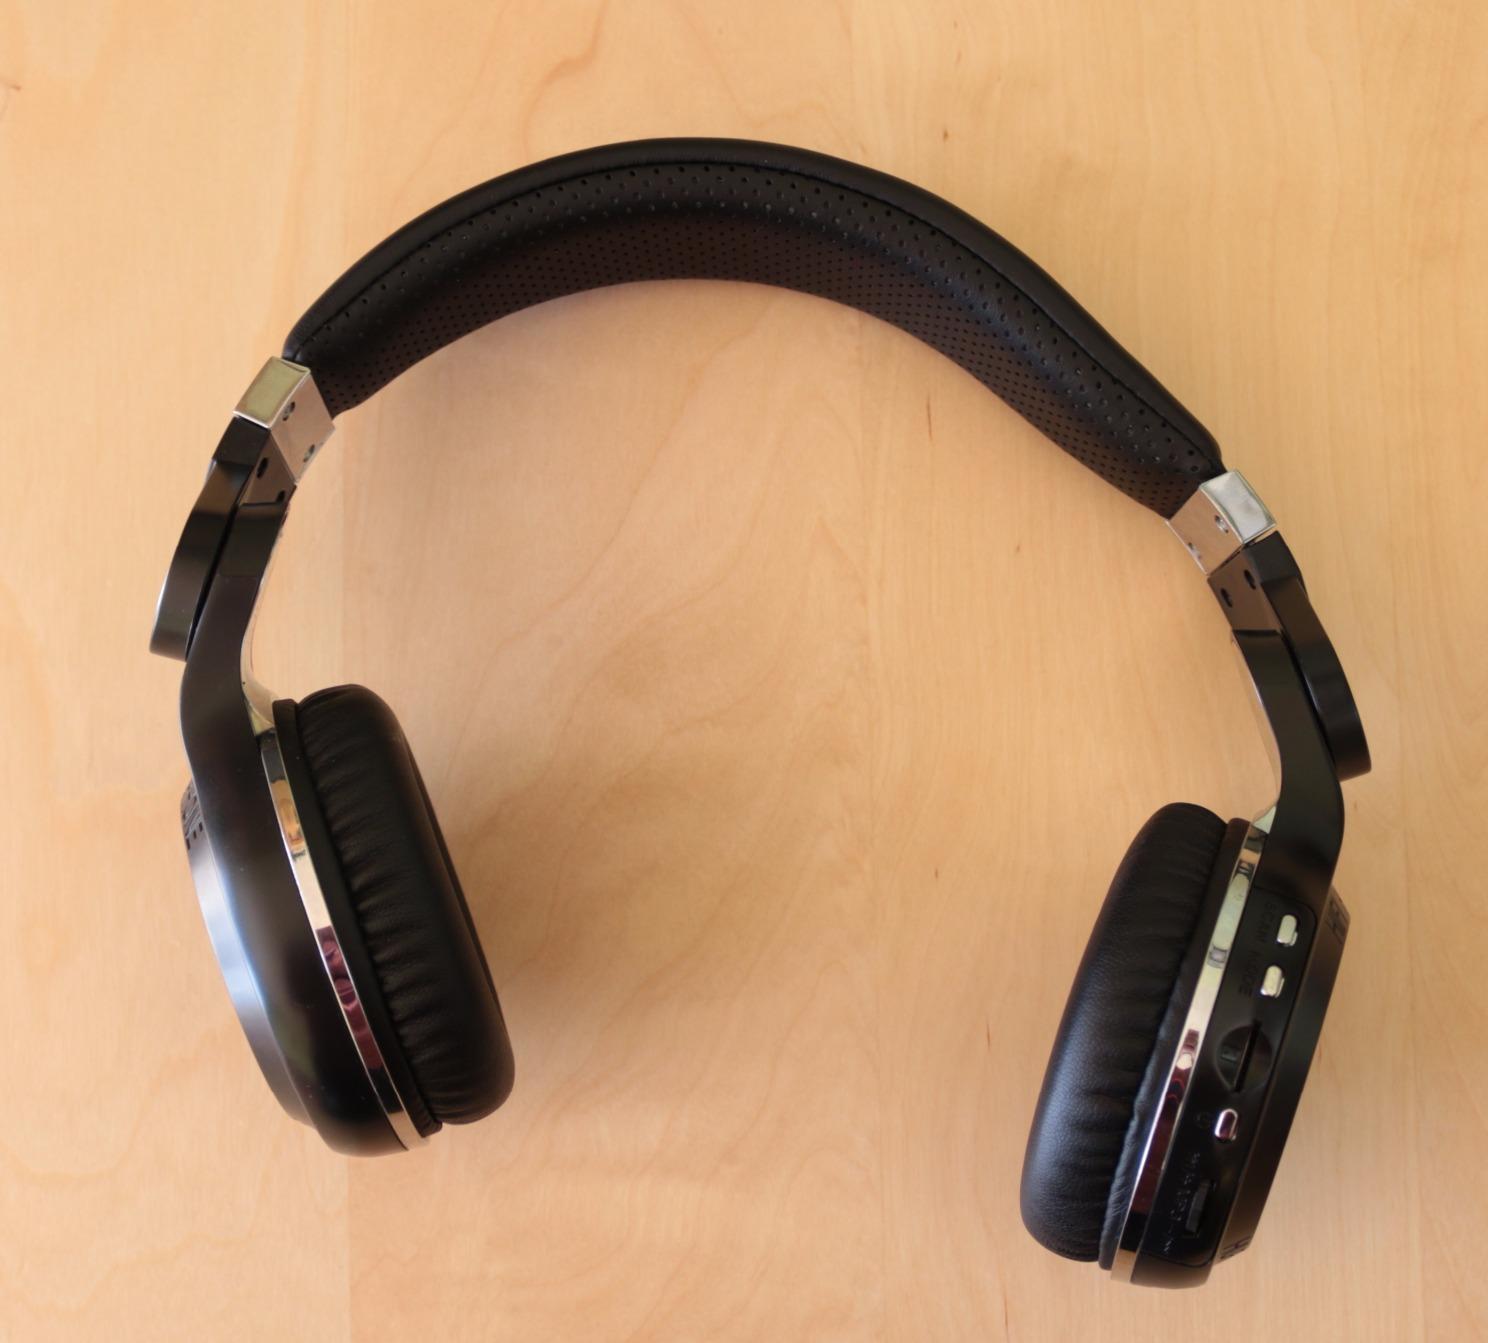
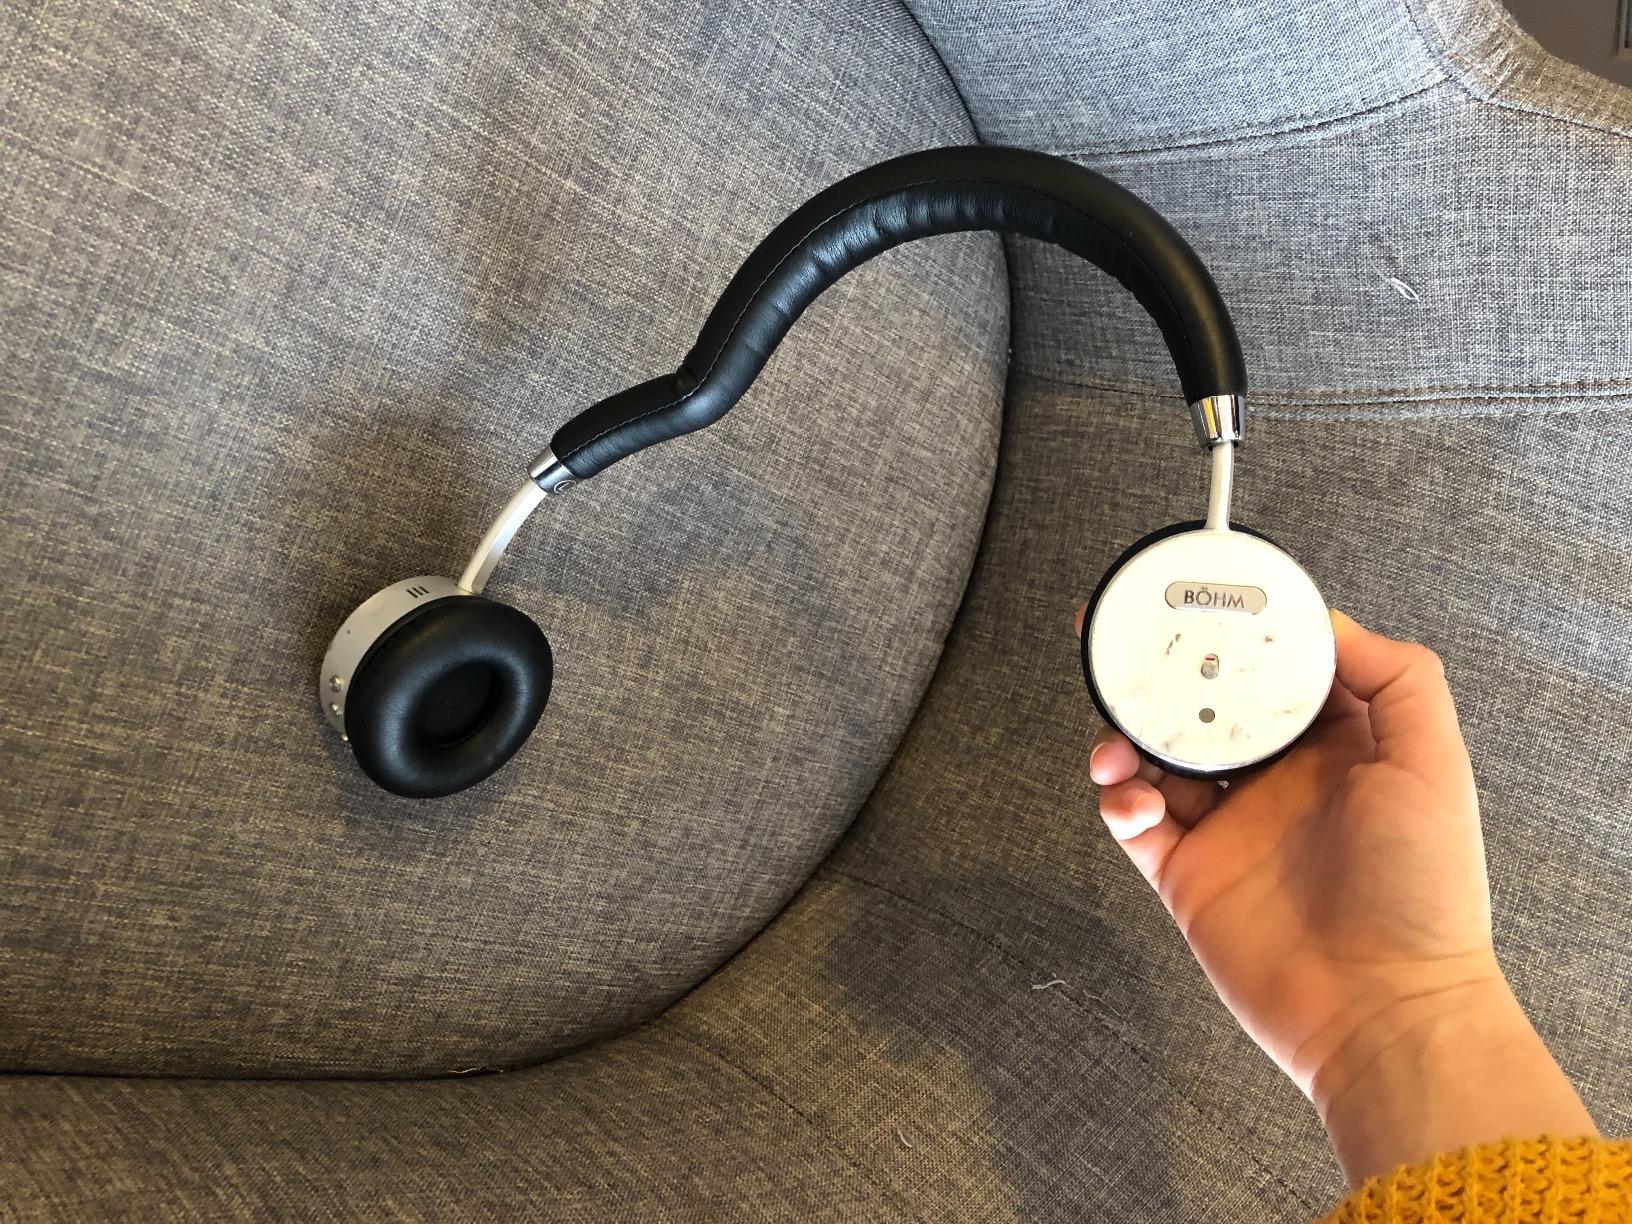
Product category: headphones
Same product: no